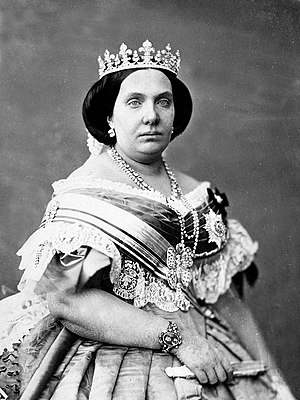
Isabella 2. af Spanien
Isabella 2. var dronning af Spanien i 1833-68.